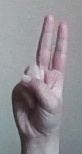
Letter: taa